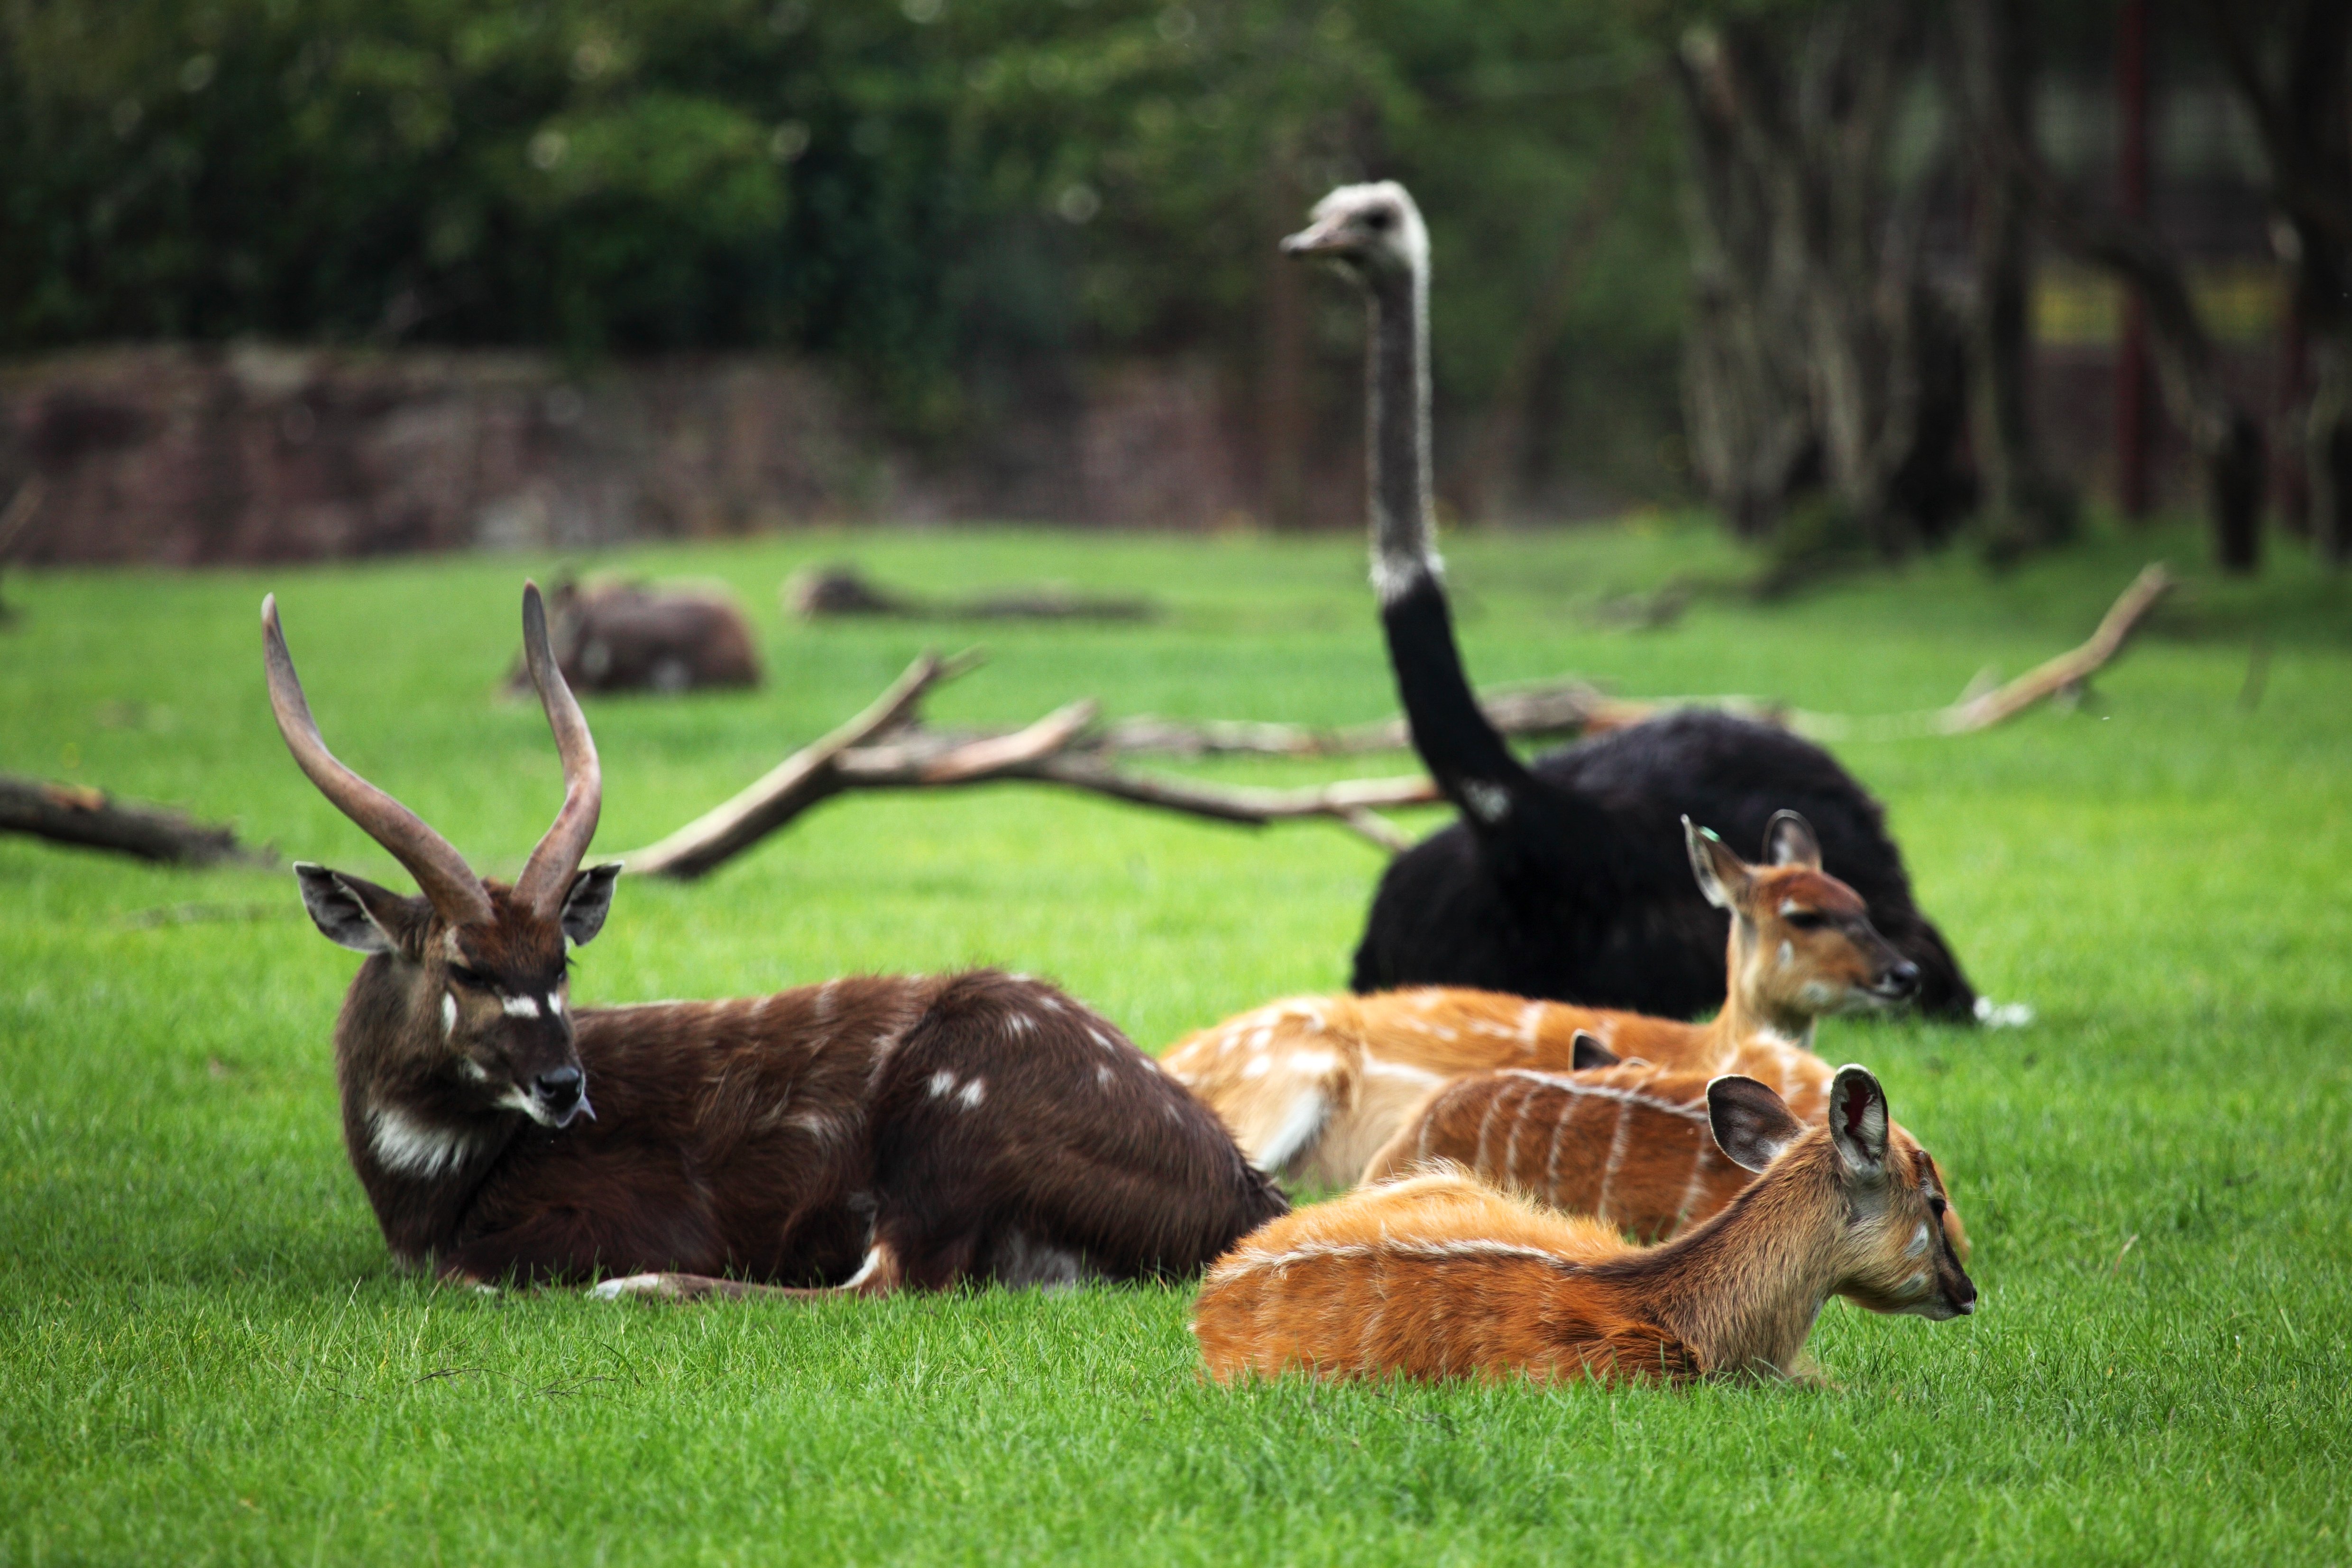
grass, bird, animal, wildlife, wild, deer, horn, africa, brown, mammal, ostrich, fauna, antelope, vertebrate, resting, lying, african, safari